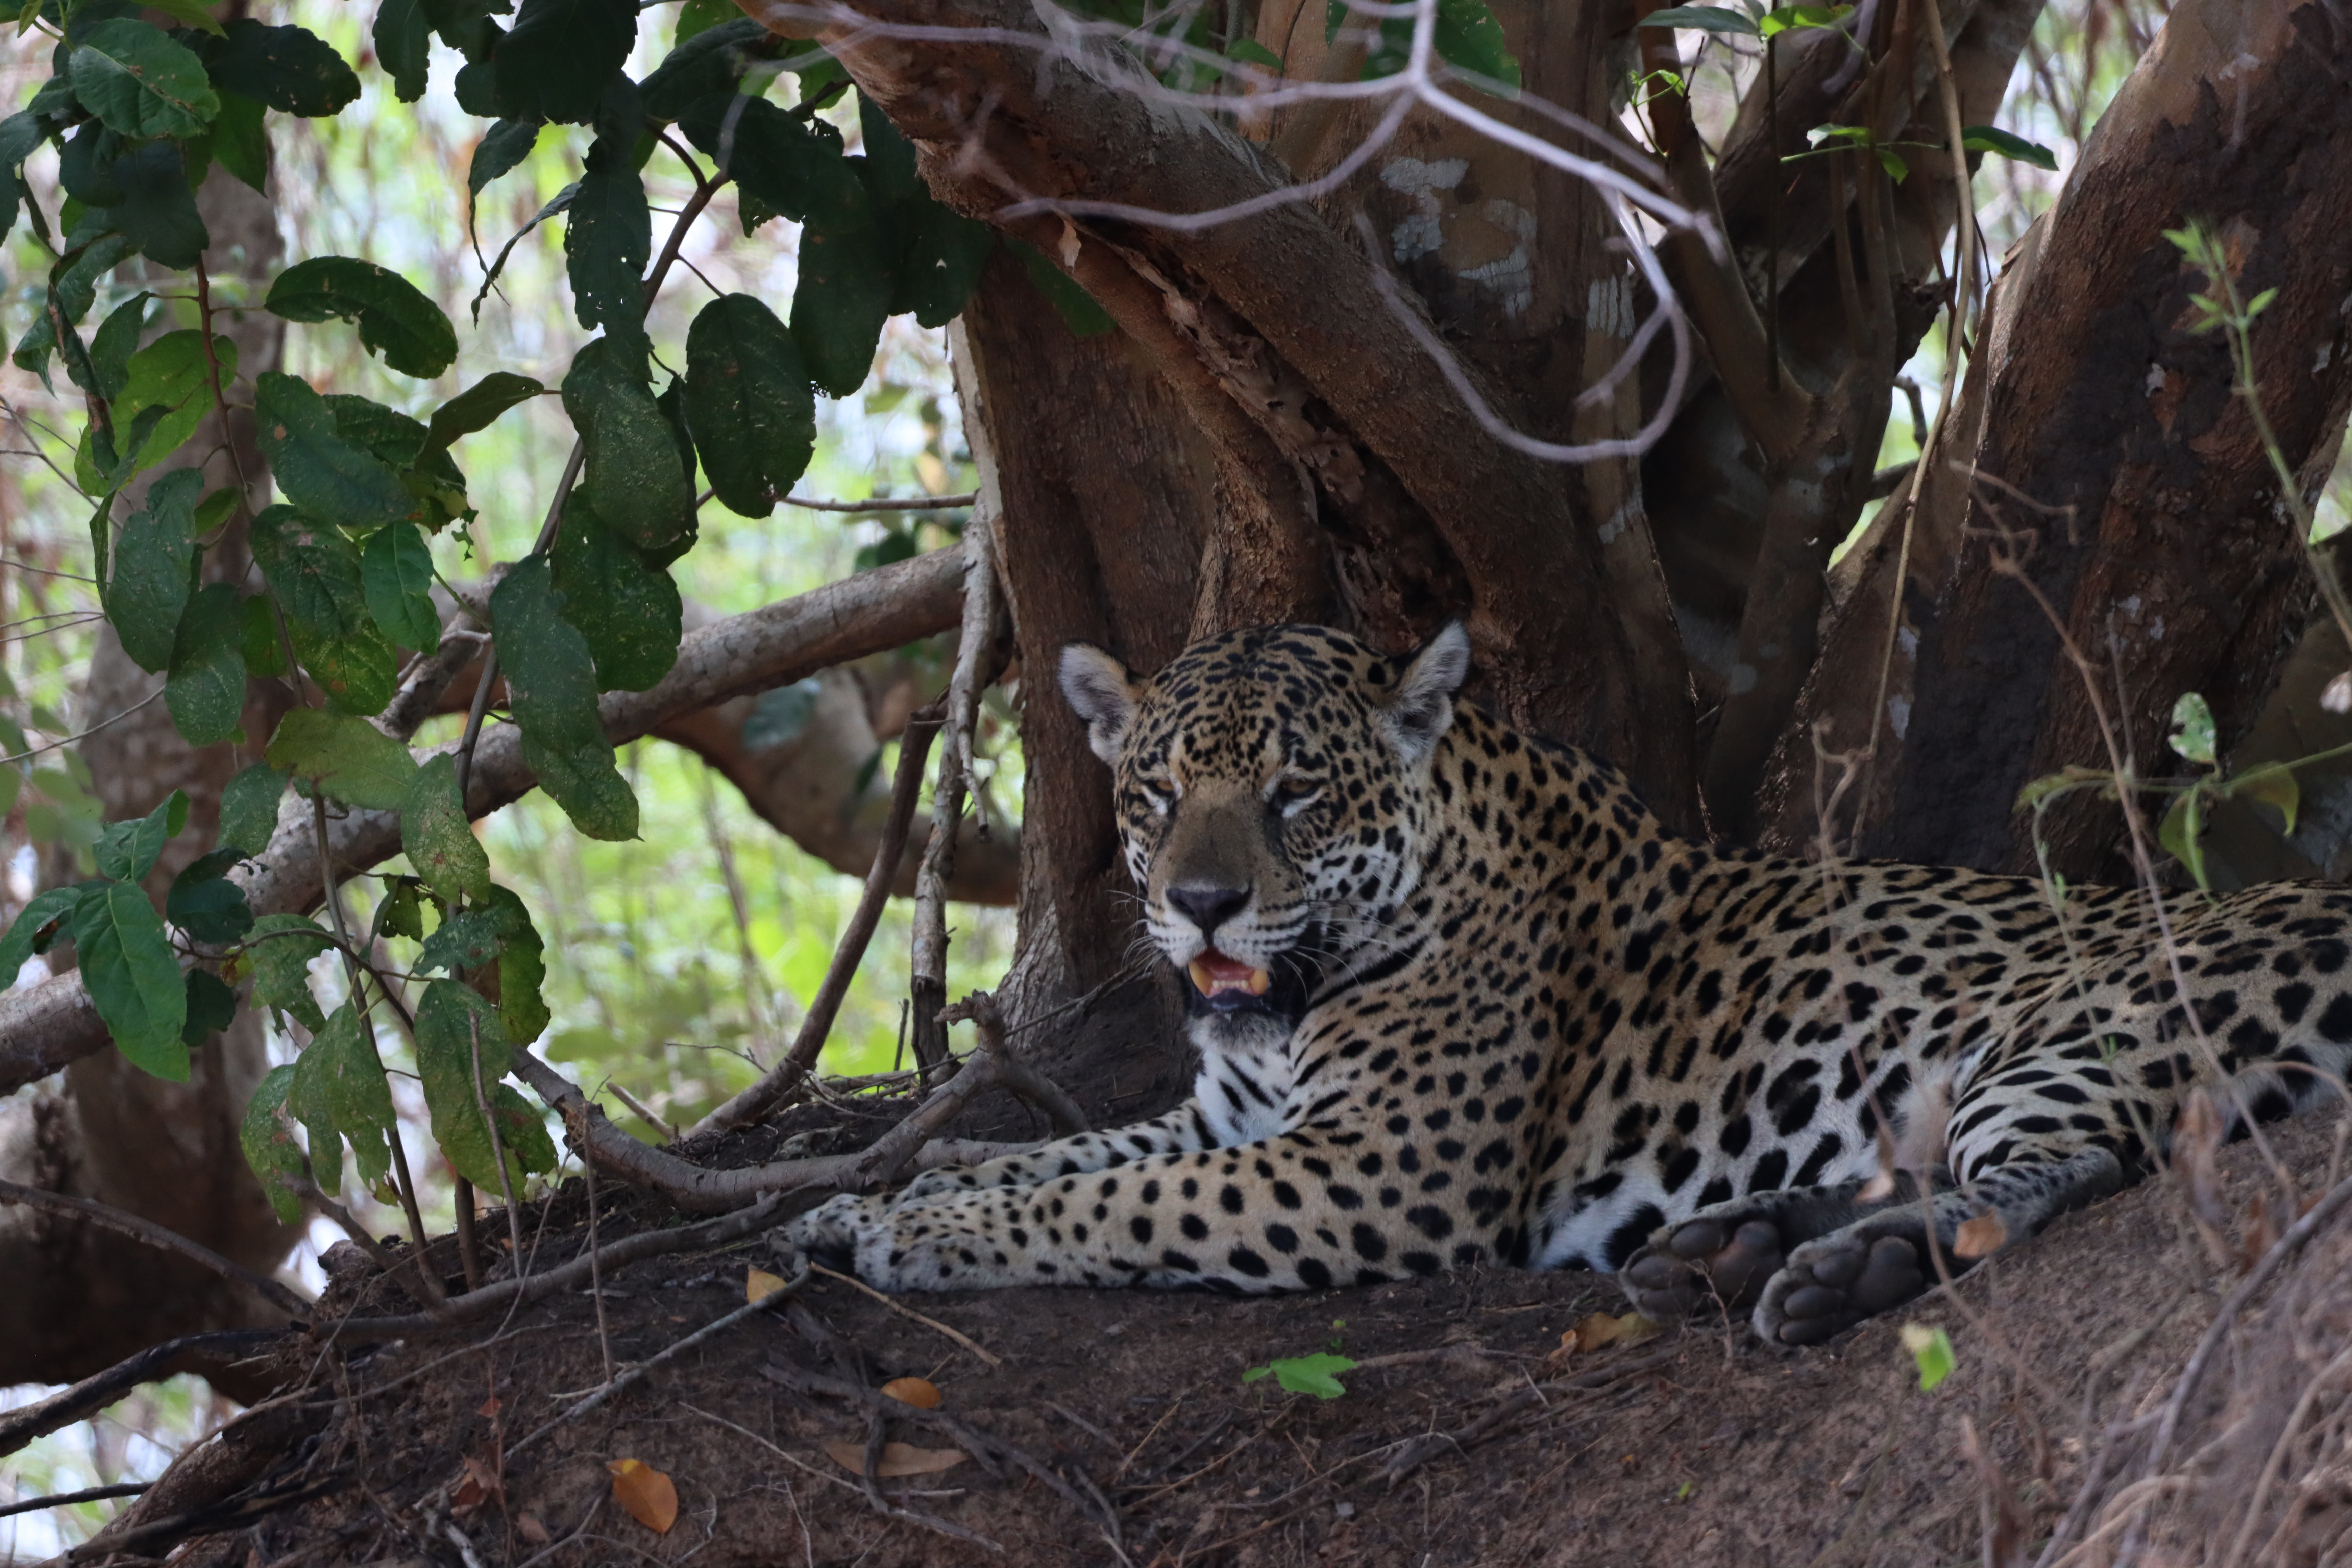
Jaguar: Jaju